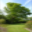
Label: oak_tree